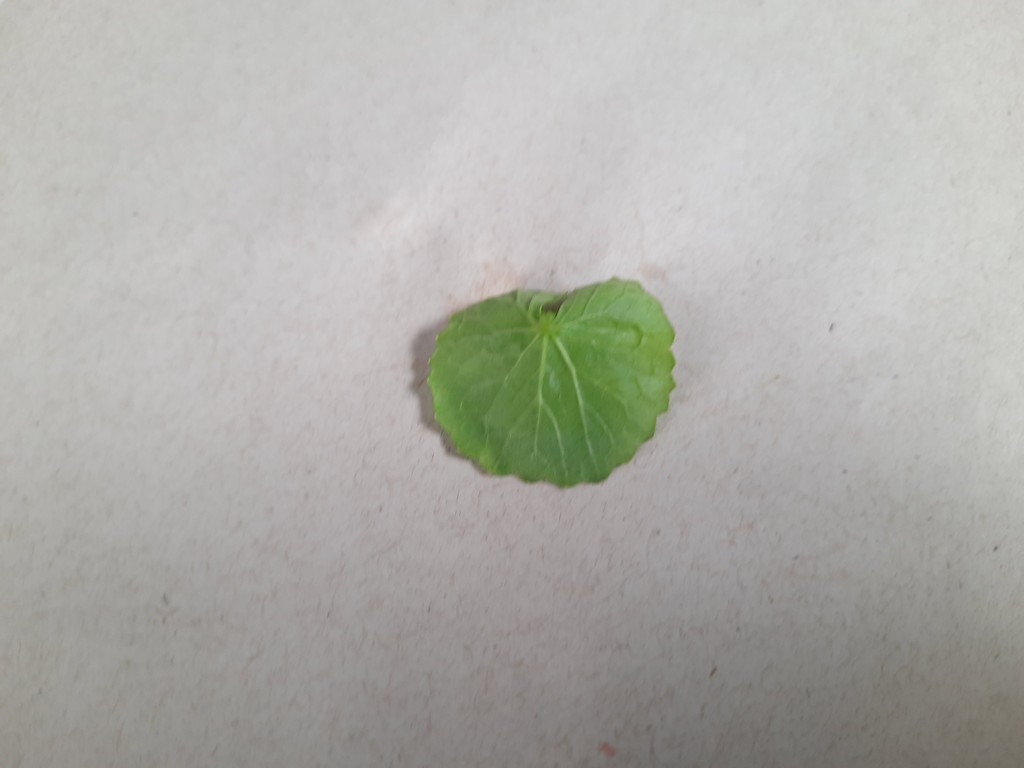
Label: Healthy